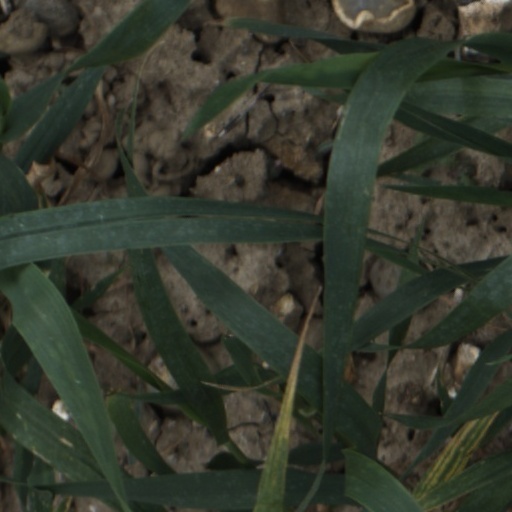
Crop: wheat